École française de Rome

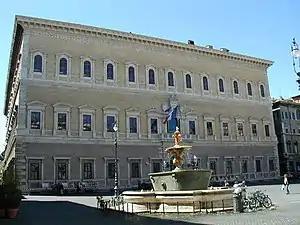
The Palazzo Farnese, home of the École

The École française de Rome (EFR) is a French research institute for history, archaeology, and the social sciences; overseen by the Académie des Inscriptions et Belles-Lettres, and a division of the Ministère de l'Enseignement supérieur et de la Recherche.